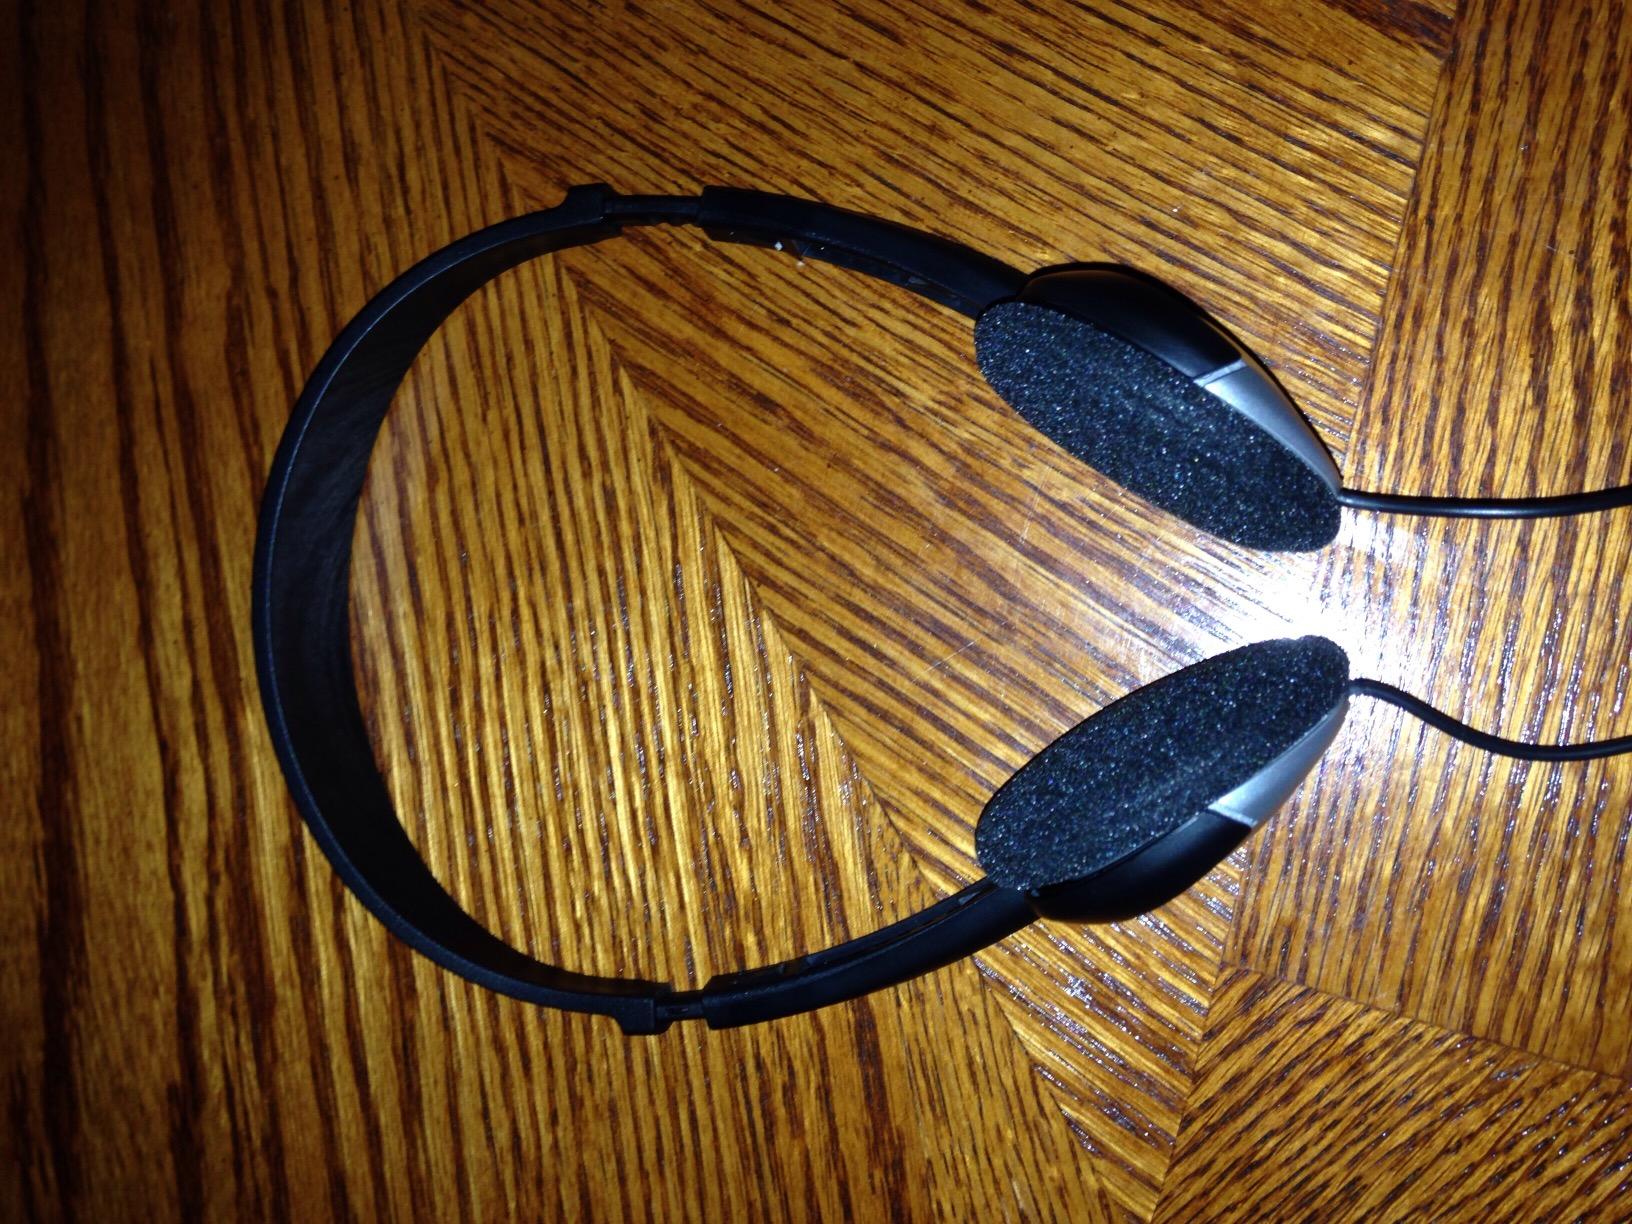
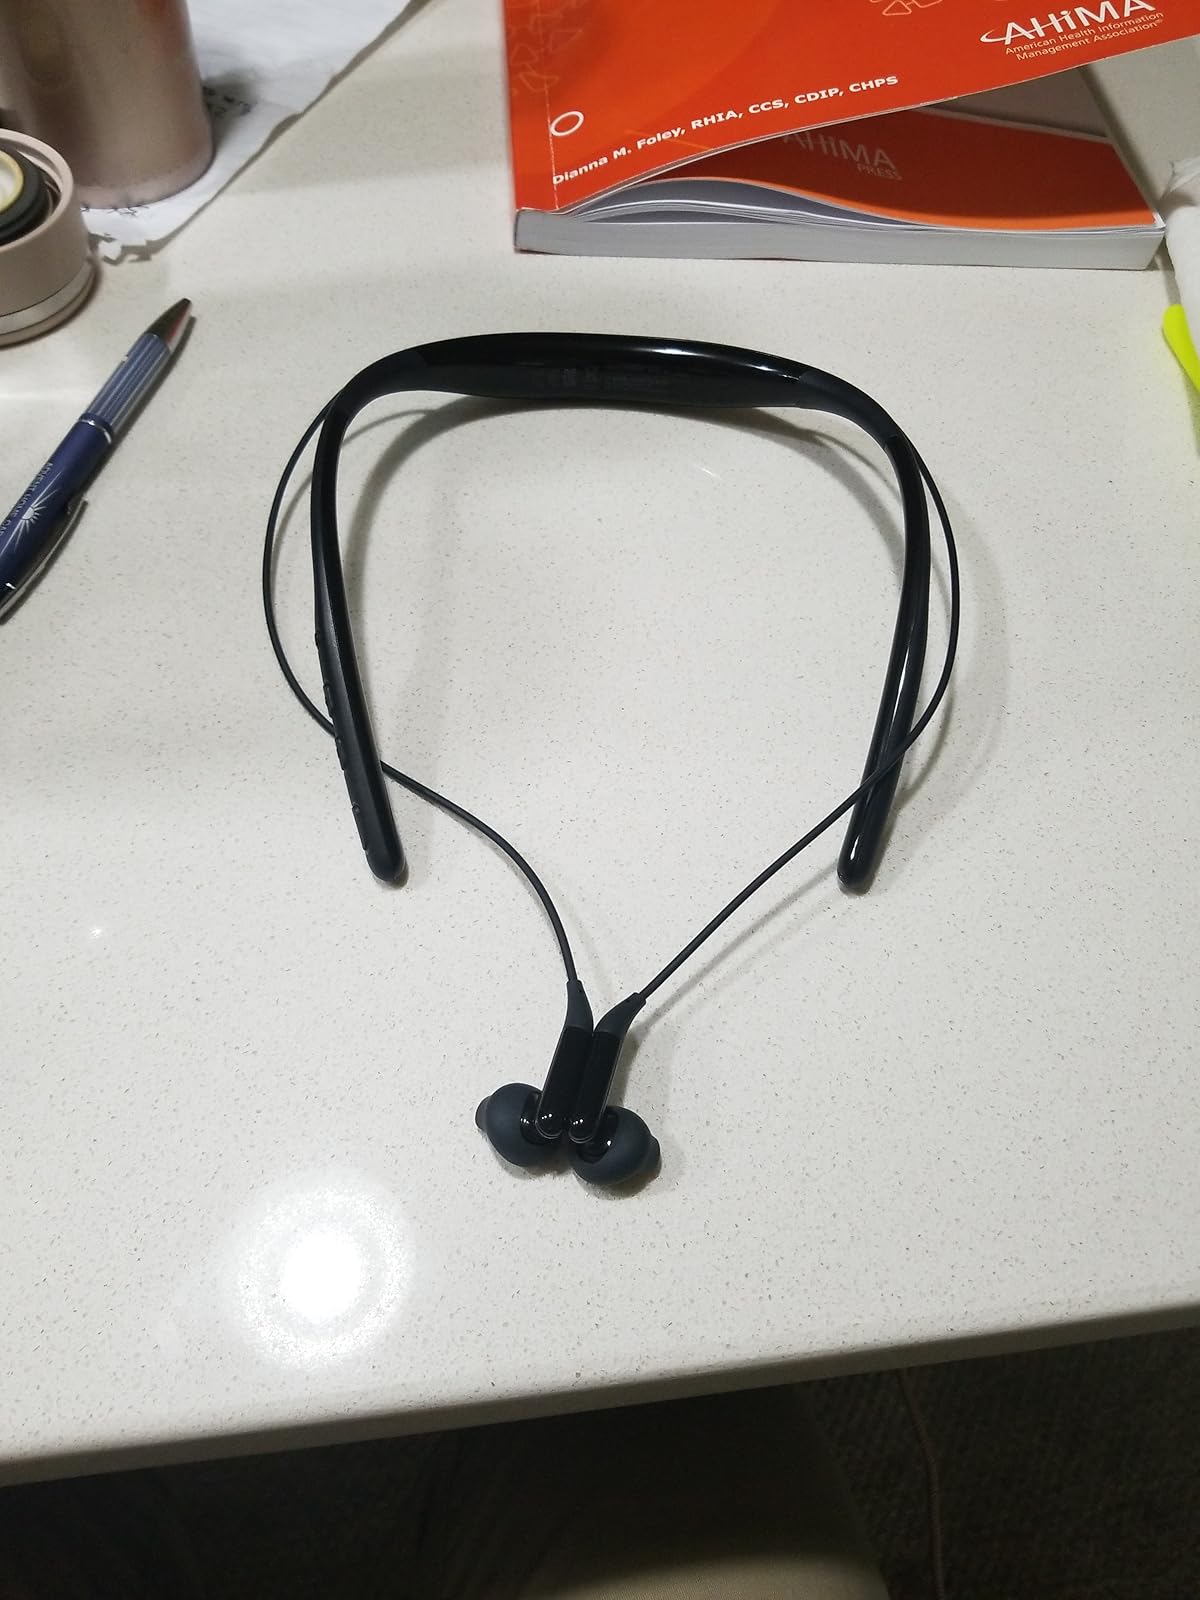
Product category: headphones
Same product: no